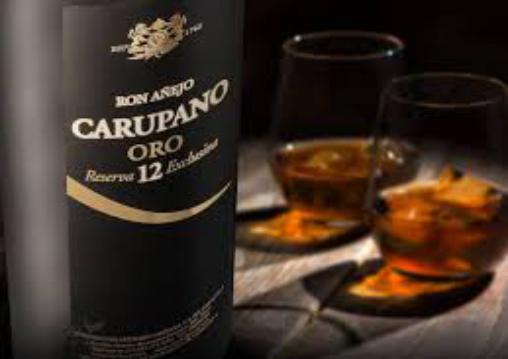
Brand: Carupano
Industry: Food